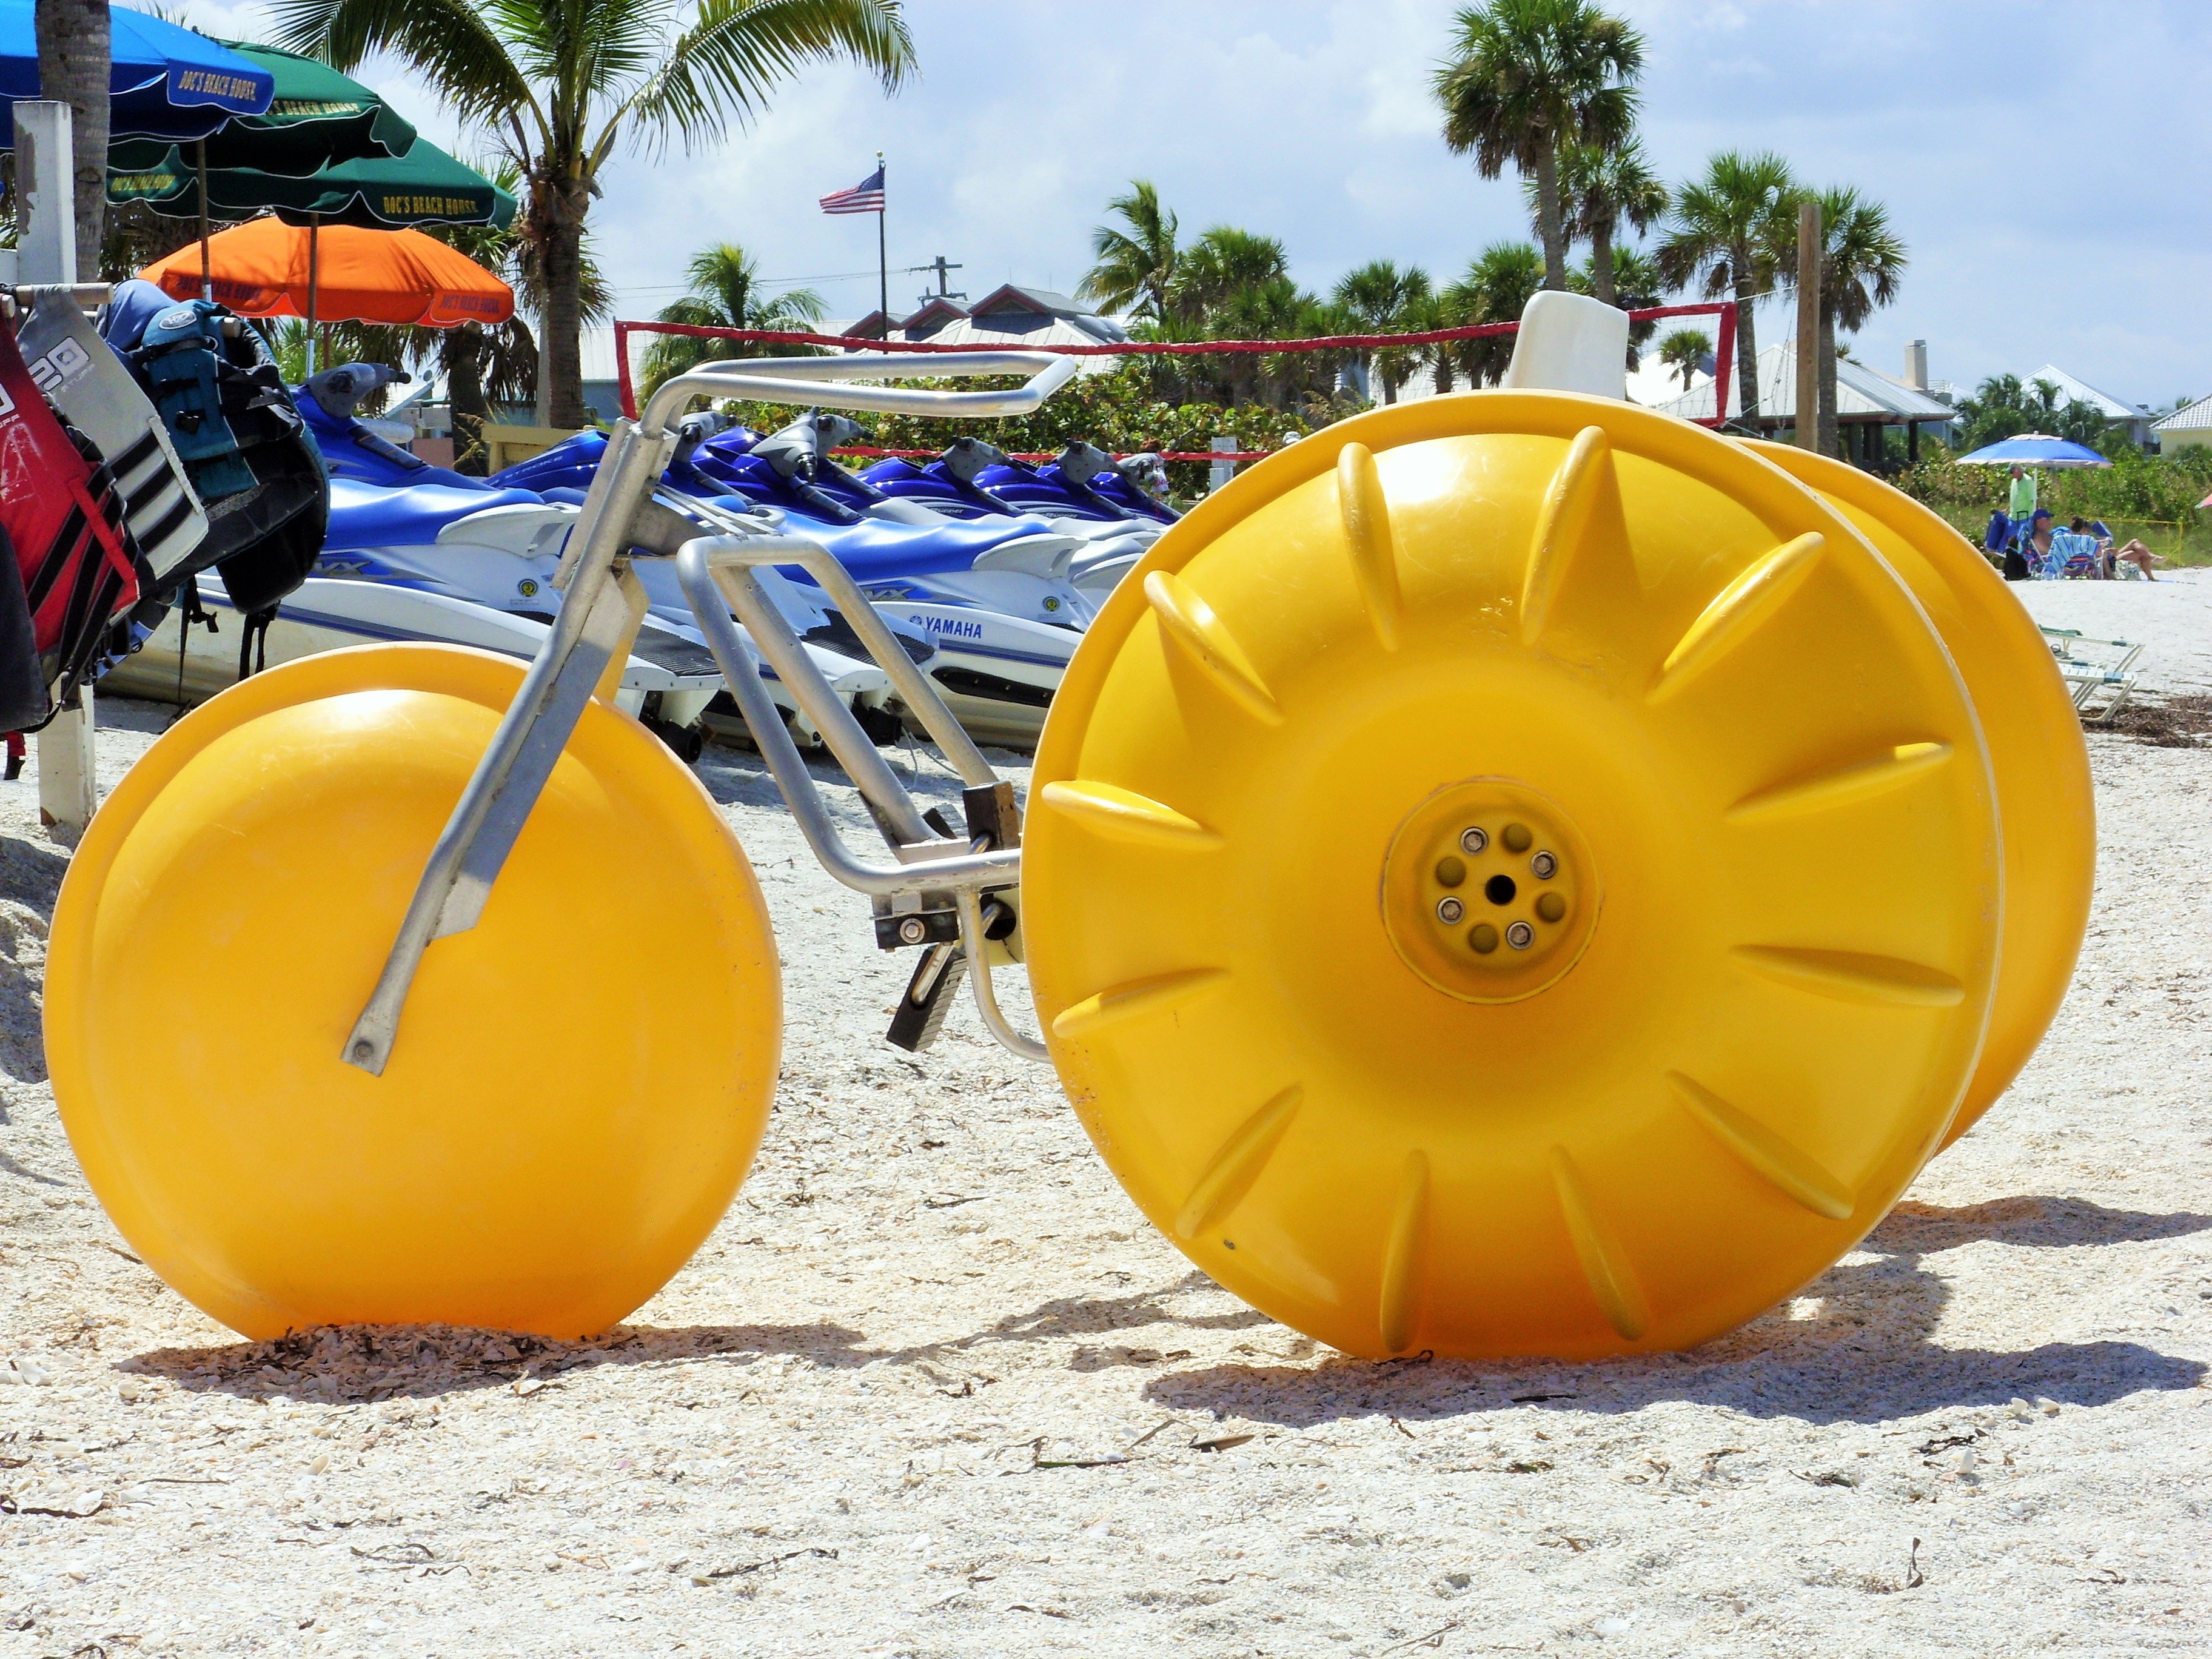
beach, sea, sun, wheel, play, bike, summer, vehicle, pumpkin, usa, america, yellow, playground, florida, inflatable, north america